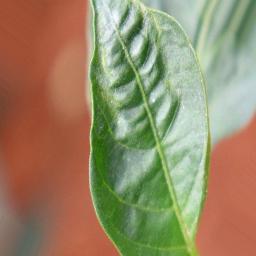
Label: mites_and_trips